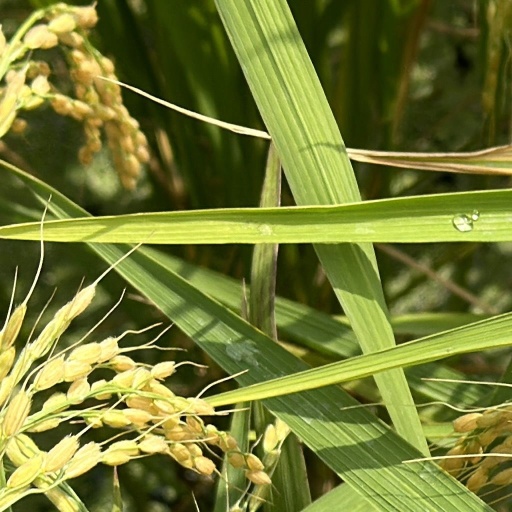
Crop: rice